Siobhán Donaghy

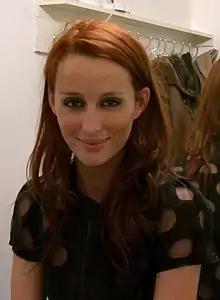
Donaghy in 2007

Donaghy started writing music with the help of former producer Cameron McVey to help overcome her depression, and began performing under the alias Shanghai Nobody, an anagram of "Siobhán Donaghy". In March 2003, Donaghy released the 7-inch vinyl single "Nothing But Song" under this title as she did not want to be known as "the girl who left the Sugababes [sic]". For the release of her first commercial single in June 2003, "Overrated" (co-written with McVey and Paul Simm), Donaghy reverted to her given name. "Overrated" peaked at No. 19 in the UK. It was followed by the single "Twist of Fate", which was released in September 2003 and charted at No. 52.